Lifeu Ishtene

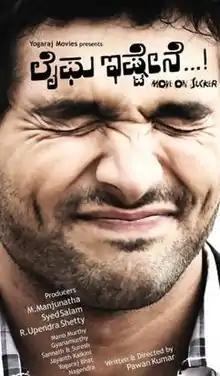
Theatrical release poster

Lifeu Ishtene is a 2011 Indian Kannada-language black comedy film written and directed by Pawan Kumar. It stars Diganth, Sindhu Lokanath and Samyukta Hornad in the lead roles. Sathish Ninasam, Achyuth Kumar and Veena Sundar feature in supporting roles. The plot revolves around the adult life of a carefree youngster, who falls in love easily with multiple women, and observes the consequences, "realizing the meaning of life" and that it comes a "full circle". The title of the film was taken from a track of the 2010 Kannada film "Pancharangi".